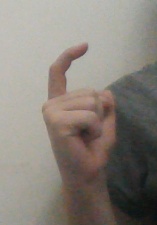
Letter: ra